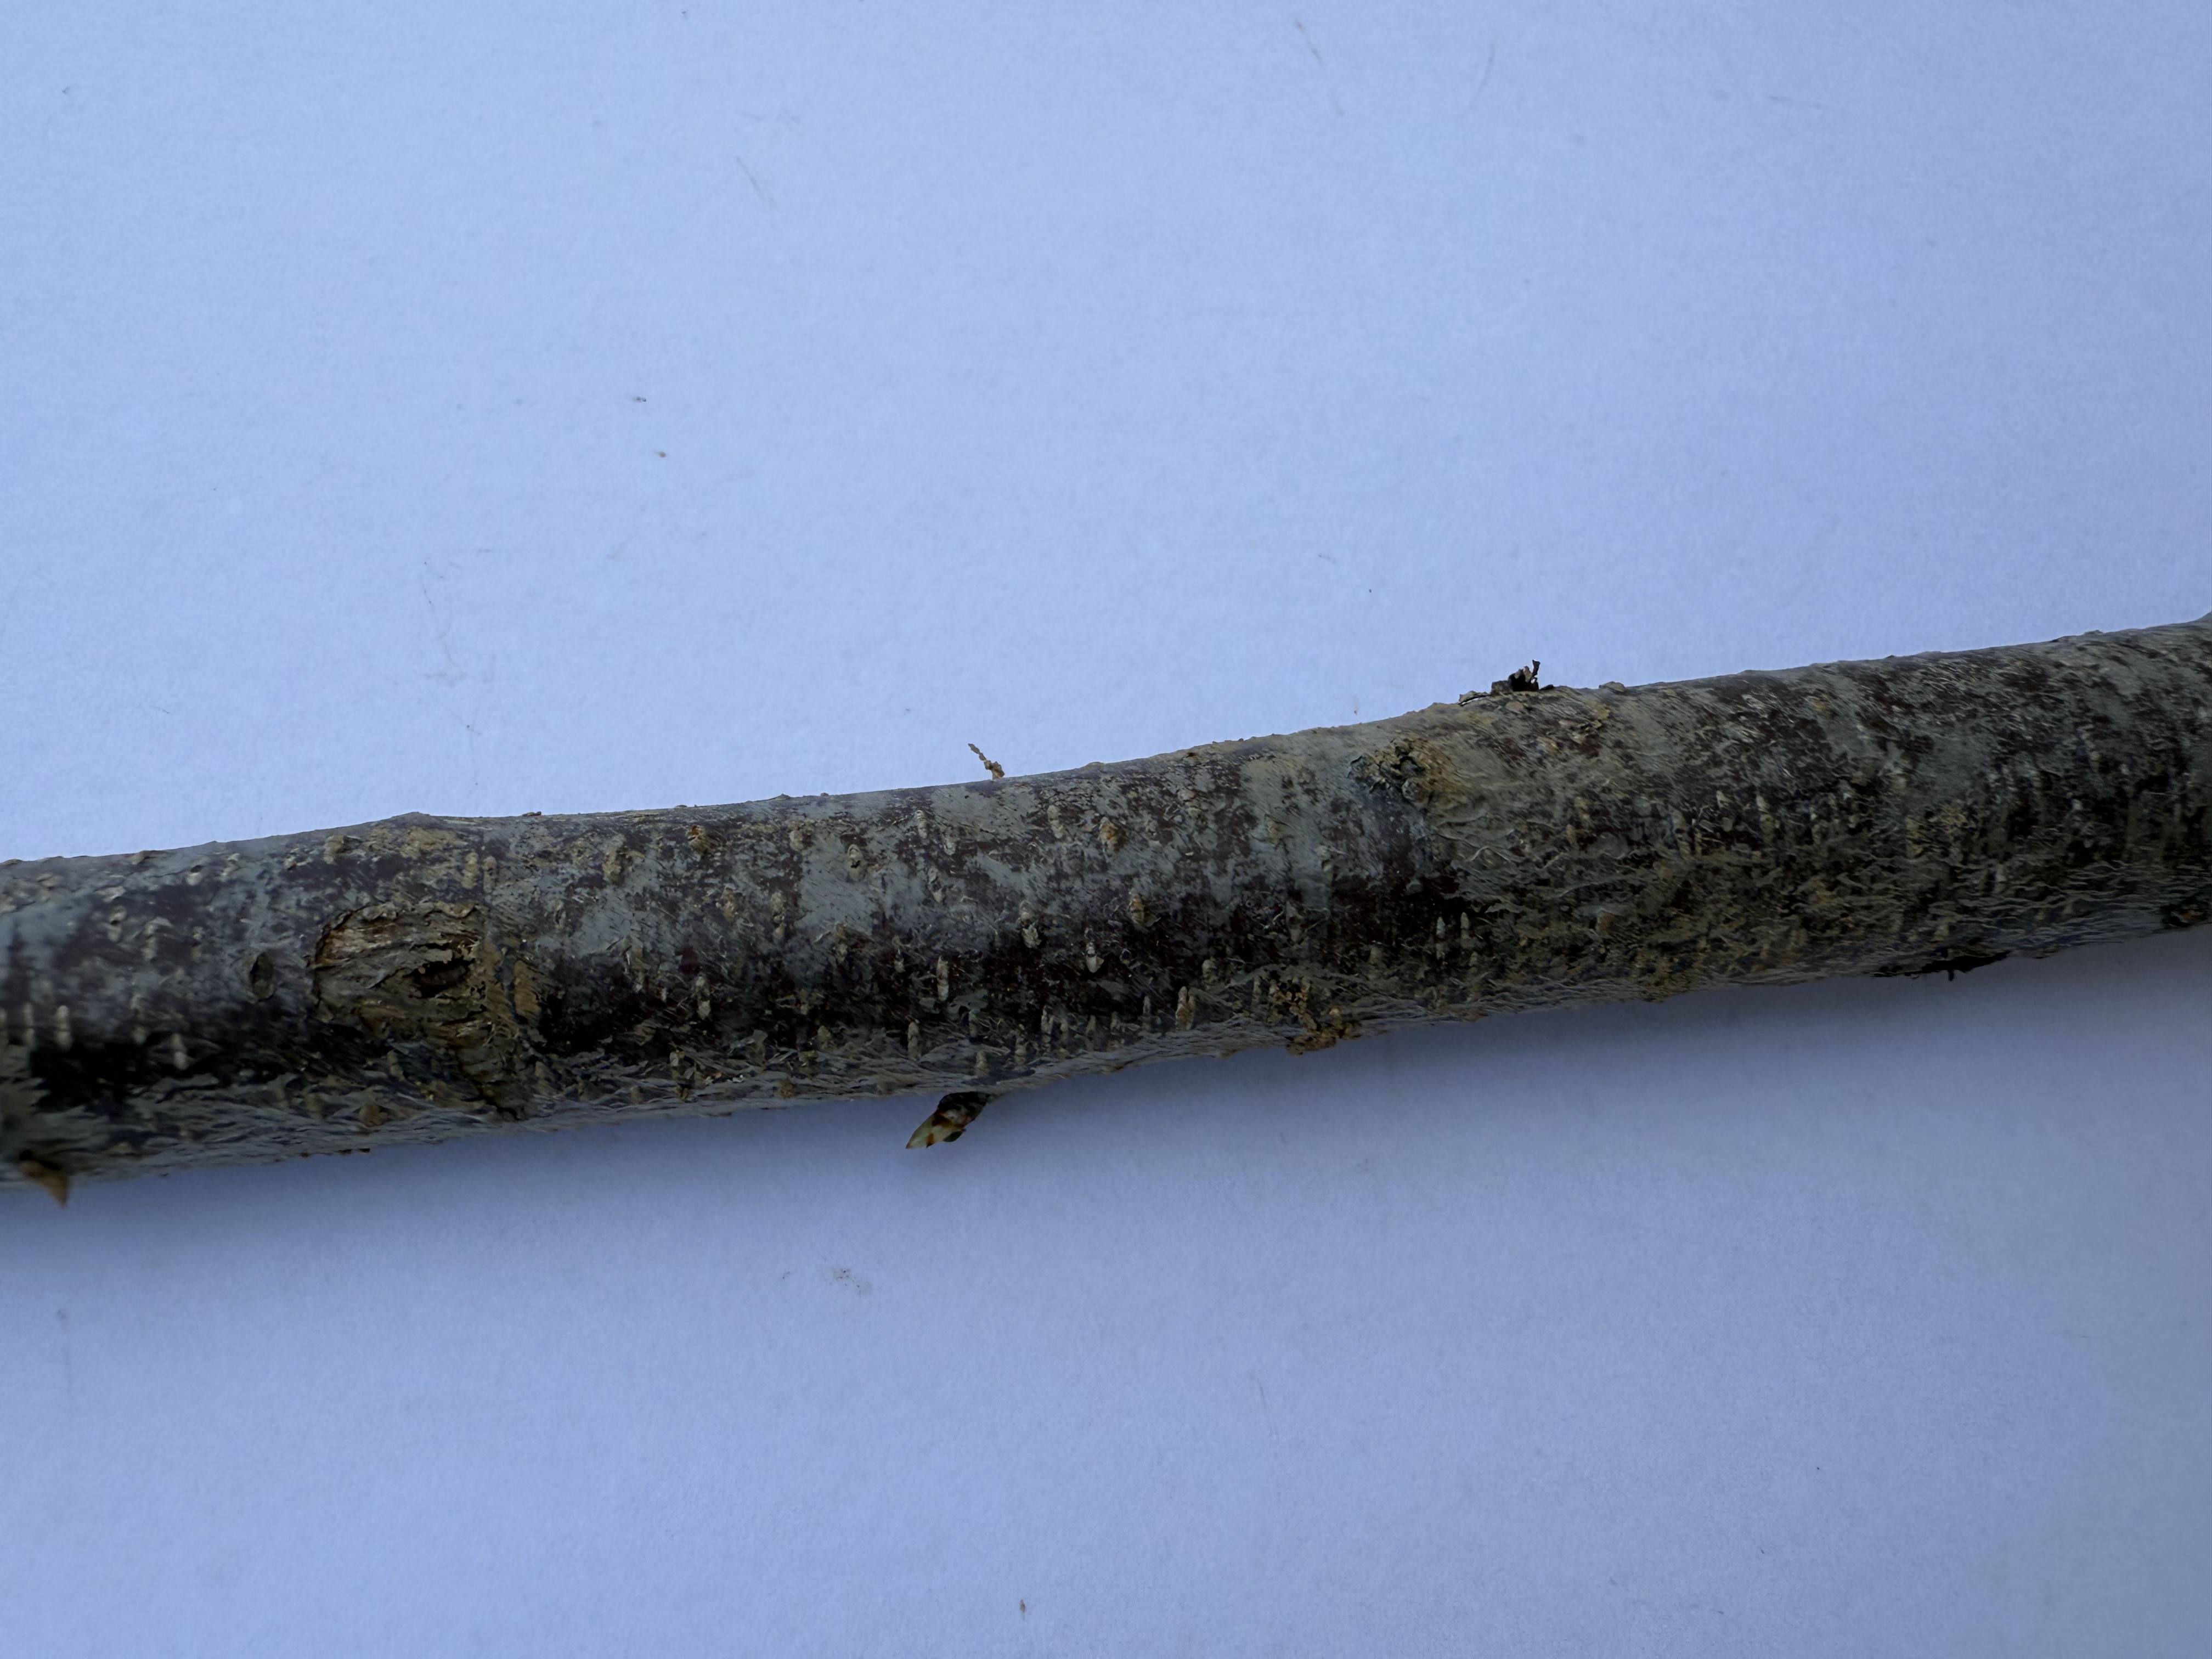
Variety: Papaz Plum